Friedrich Adler (politician)

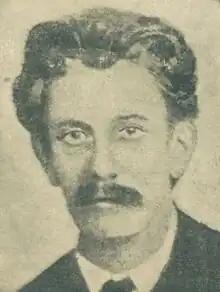
Friedrich Adler, about 1917

Friedrich Wolfgang "Fritz" Adler (9 July 1879 – 2 January 1960) was an Austrian socialist politician, physicist, philosopher and journalist. He is perhaps best known for his assassination of Minister-President Karl von Stürgkh in 1916.